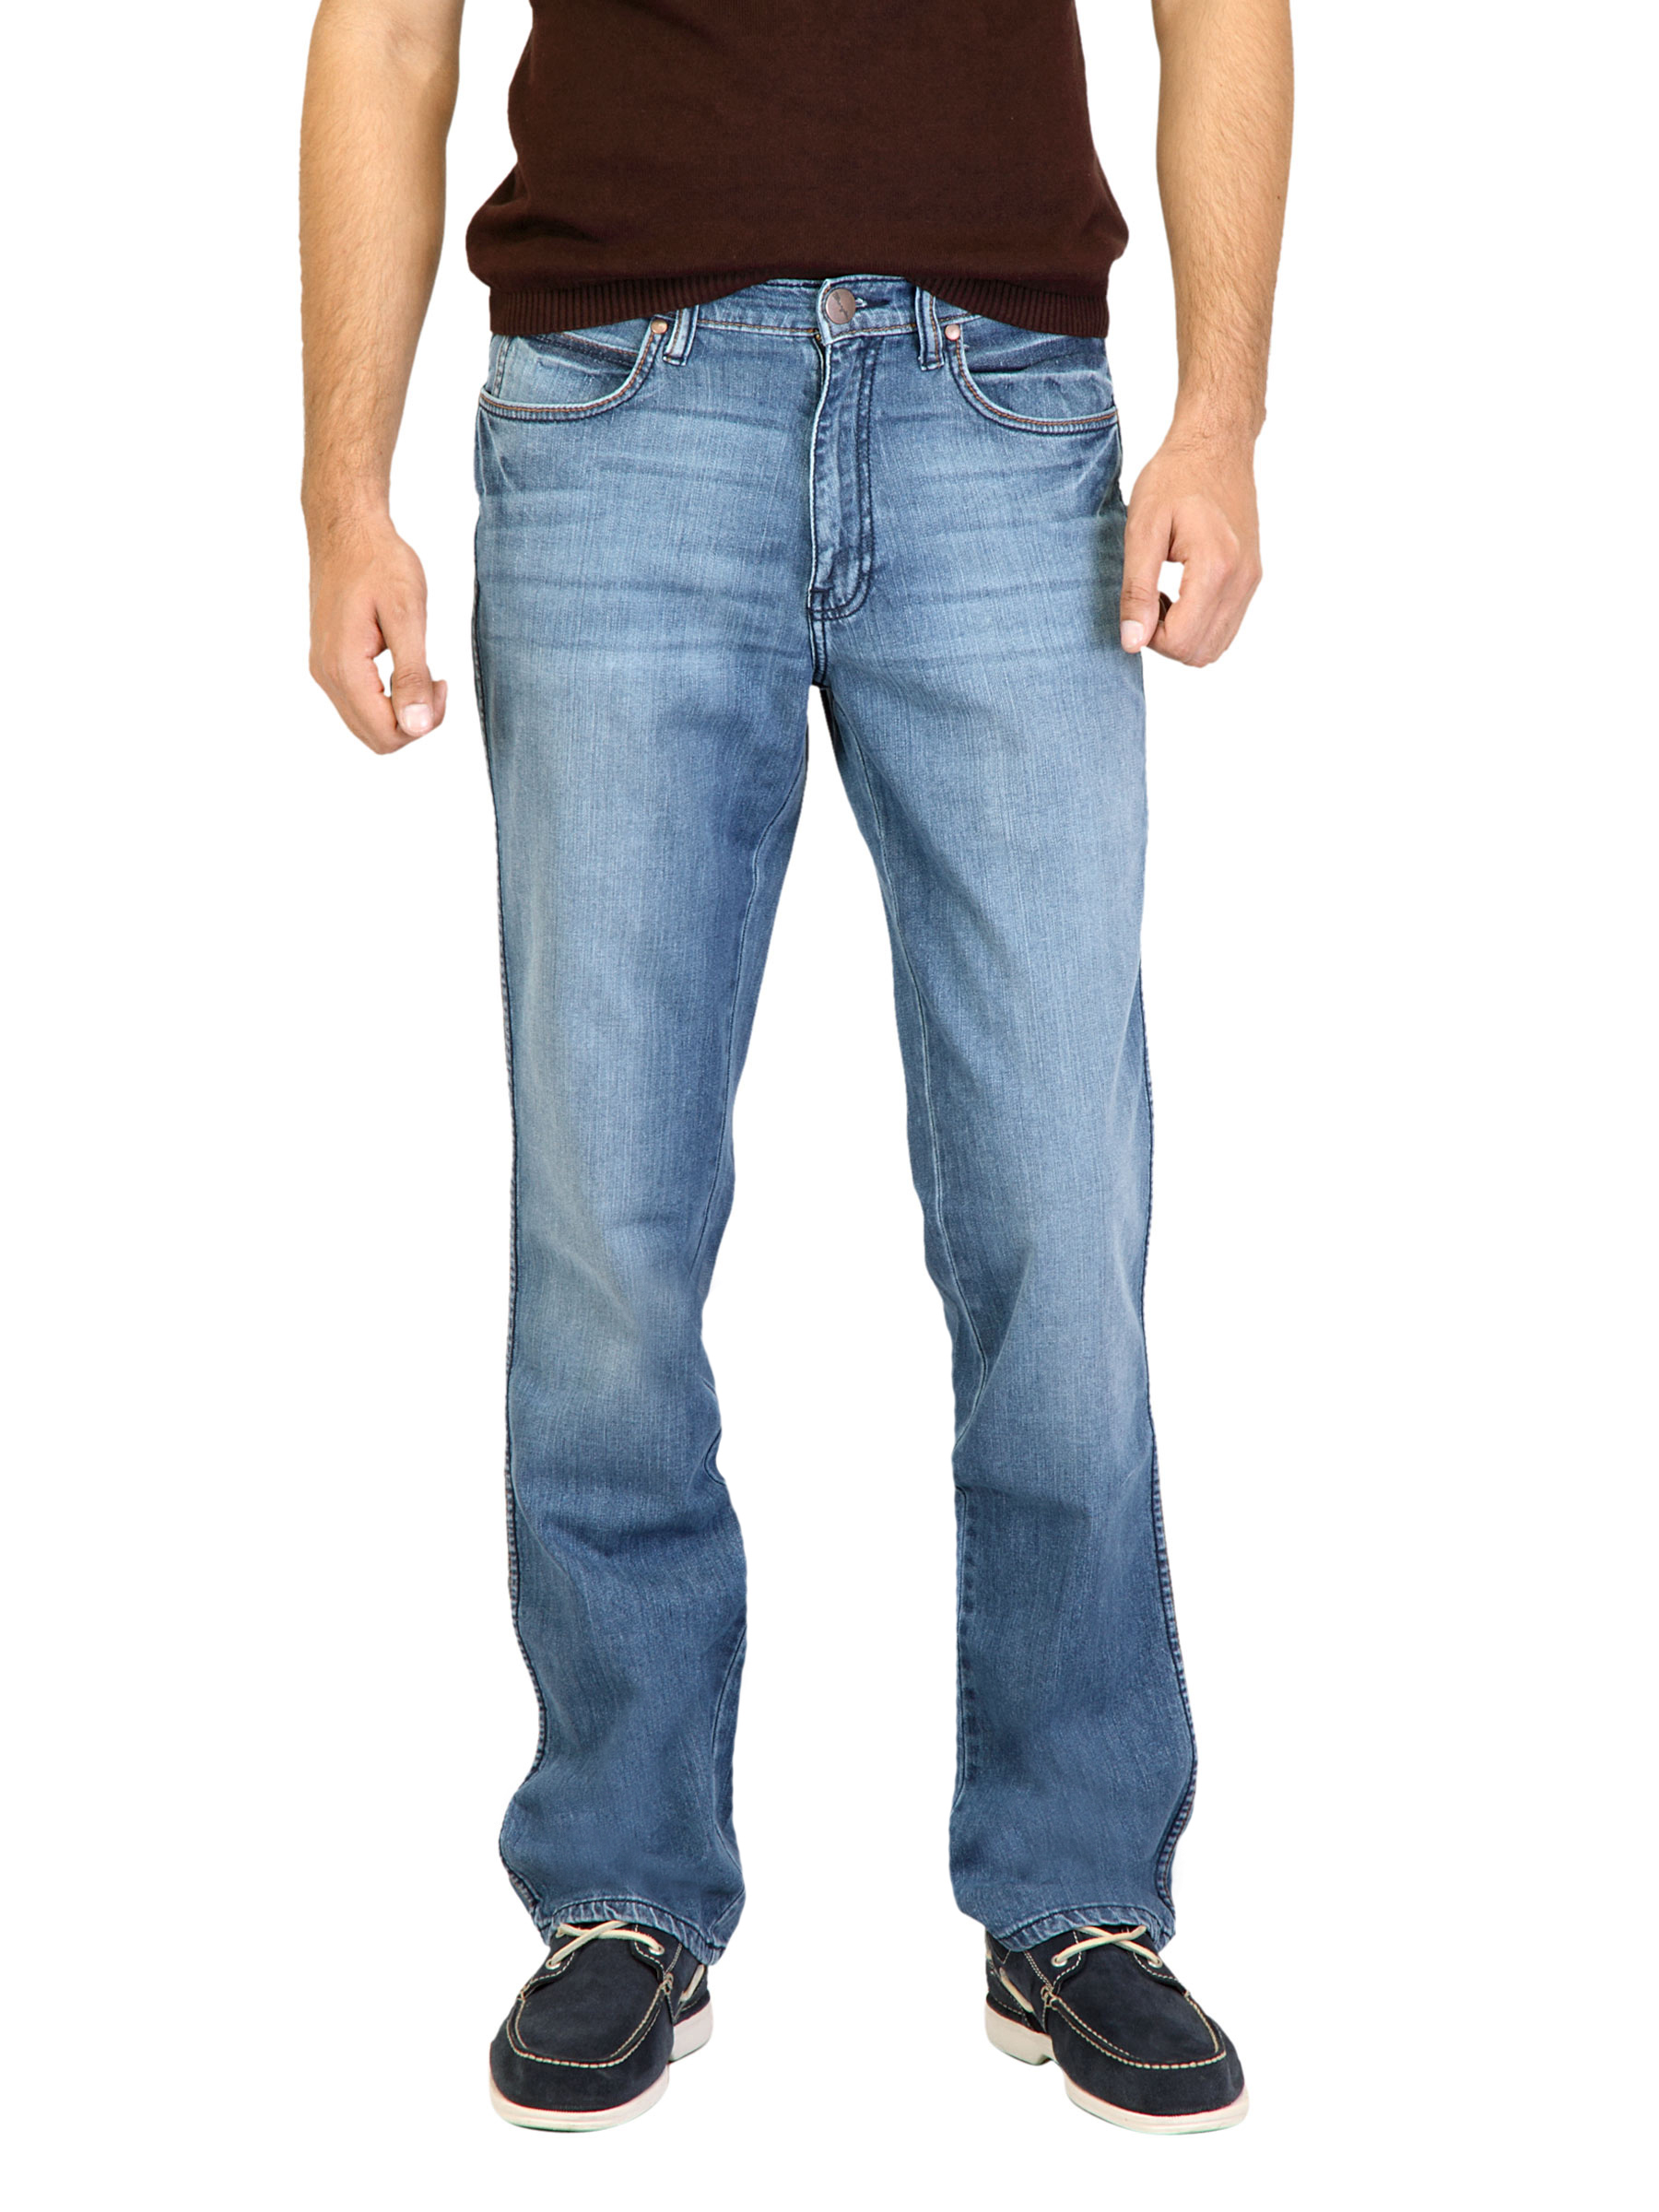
Wrangler Men Blue Texas Jeans
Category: Apparel / Bottomwear / Jeans
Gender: Men
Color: Blue
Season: Summer 2016
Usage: Casual